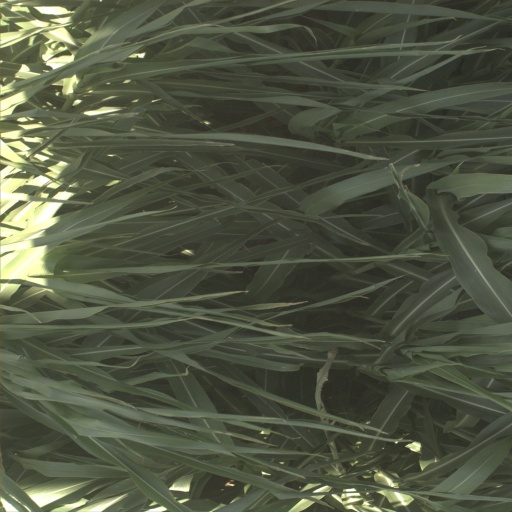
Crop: sorghum